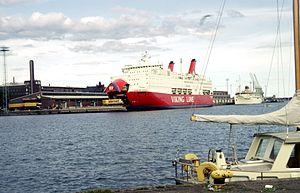
Le ferry-boat MS Viking Saga en chargement dans le port d' Helsinki, Finlande. Ce navire a été construit en 1980 pour la compagnie maritime finlandaise Rederi Ab Sally. IMO 7827213. En arrière-plan: Probablement le paquebot soviétique Baltika.